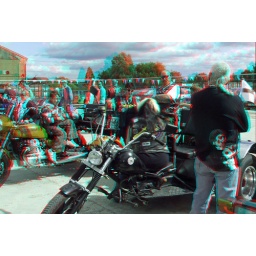
Custom Motorcycles @ Ruxley Manor in anaglyph 3D stereo red blue glasses to view